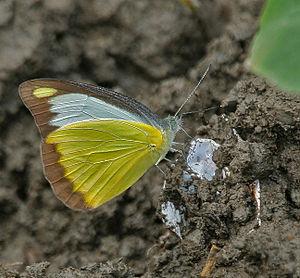
Appias est un genre de lépidoptères de la famille des Pieridae et de la sous-famille des Pierinae.